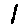
Label: 1